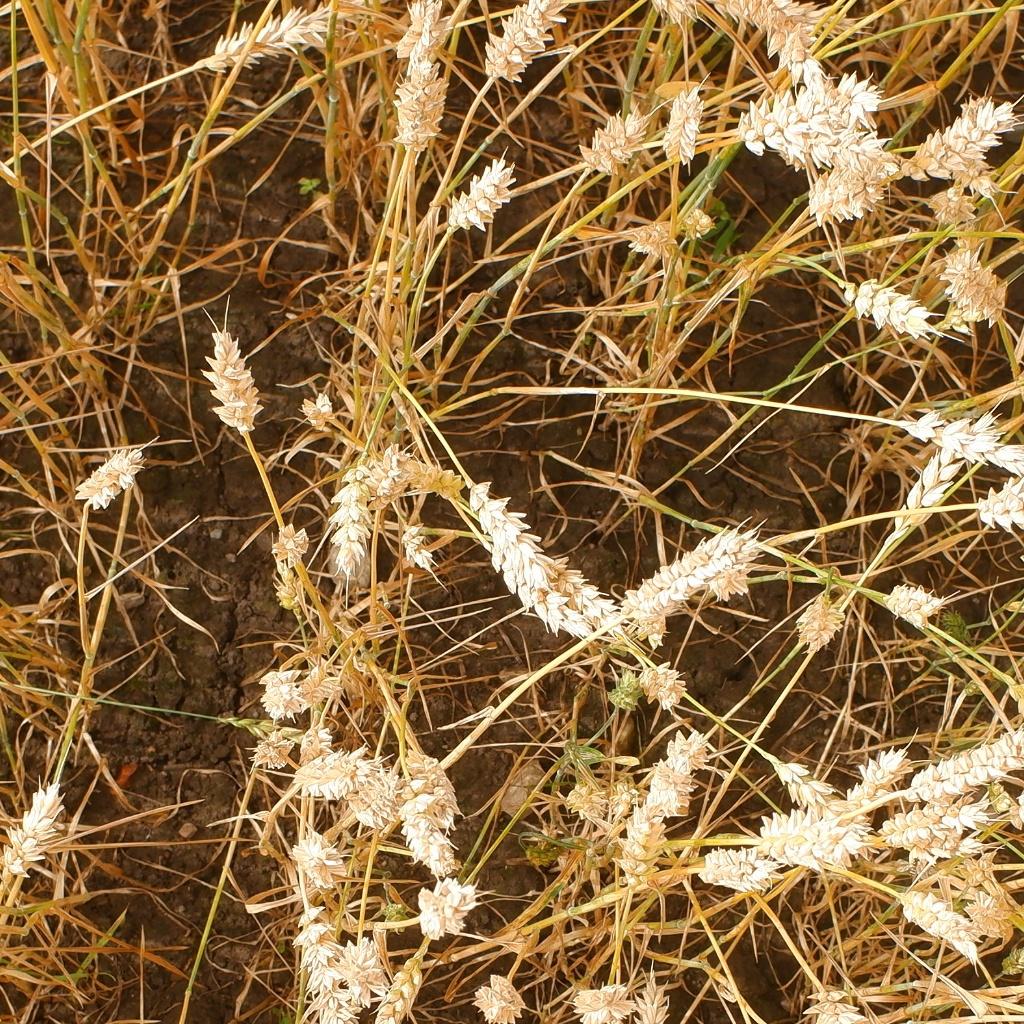
Country: Norway
Location: NMBU
Wheat development stage: Filling